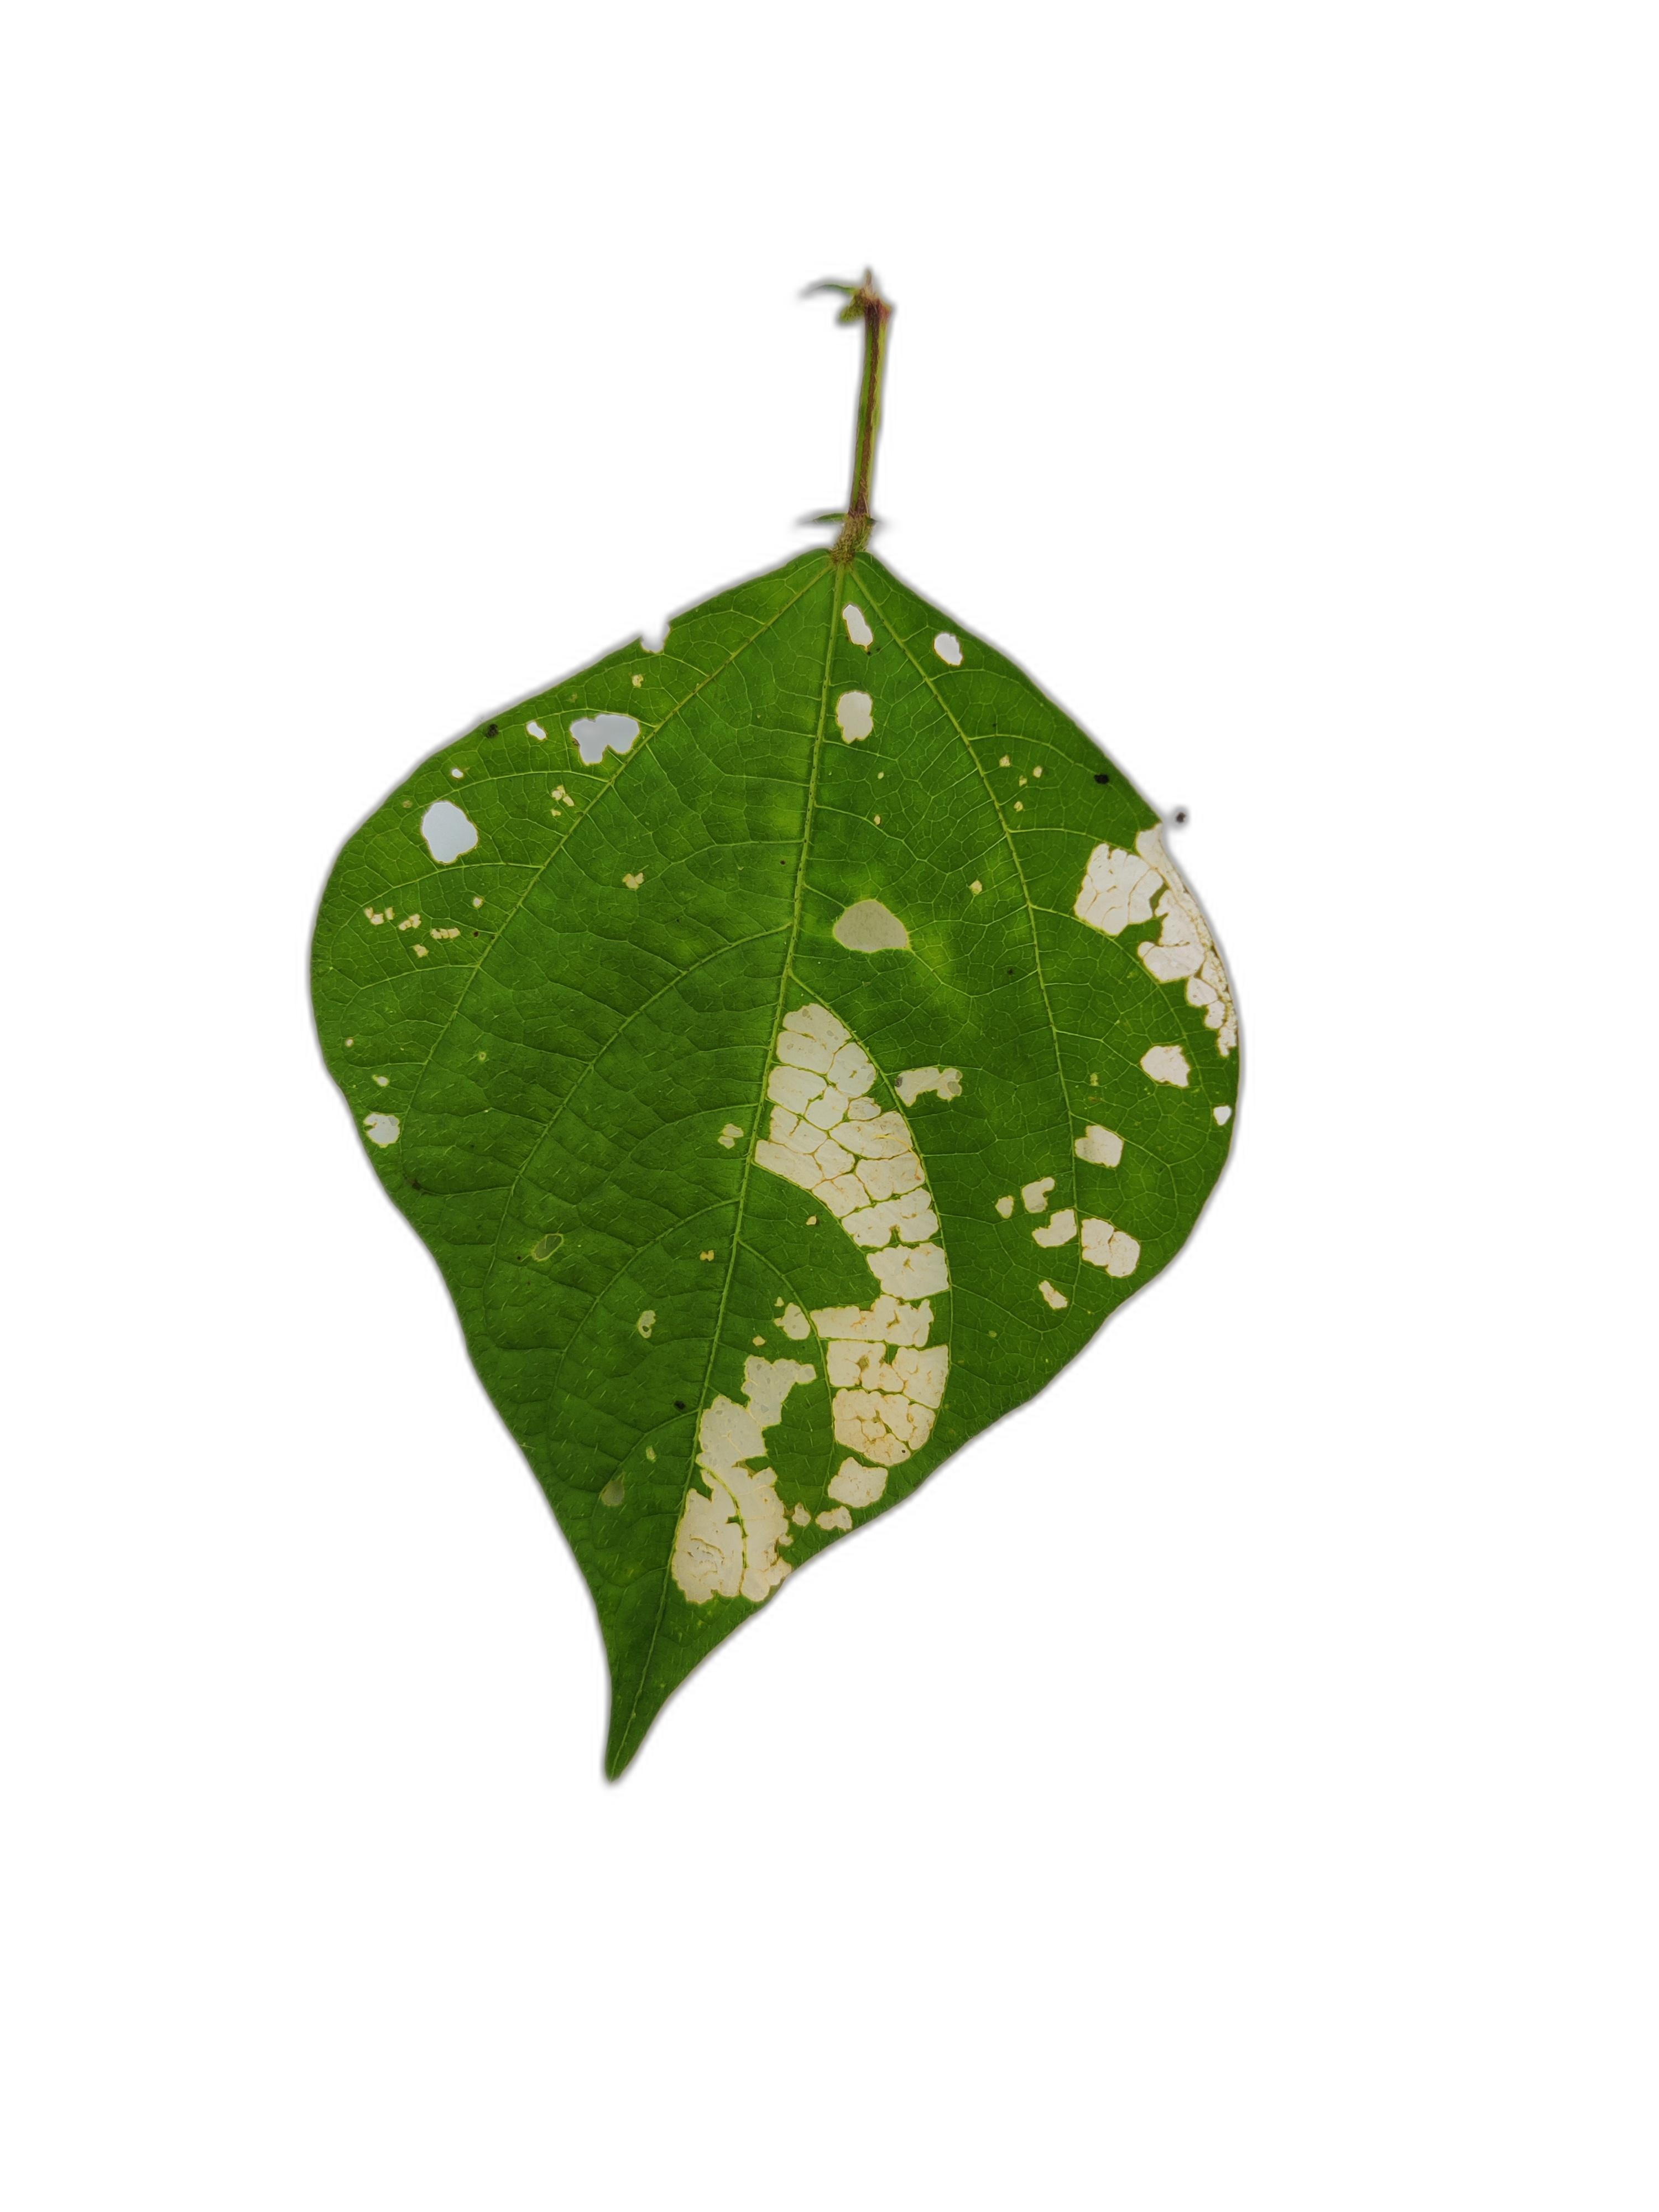
Label: Insect